Fontaine de l'Observatoire

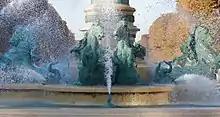
Emmanuel Frémiet's horses

The avenue du Luxembourg project called for the creation of two new squares, with ornamental lamps and columns, statues, and a fountain. The fountain was located on the tree-lined axis between the "Observatoire de Paris" and the Palais du Luxembourg. The sculpture of the fountain was supposed to be related to the observatory, and instructions of Davioud to the sculptor were simply not to block the view of the domed observatory or the palace.